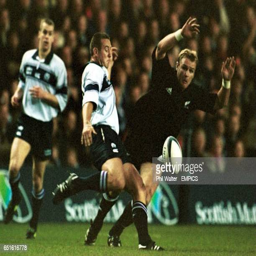
man clears the ball under pressure from person